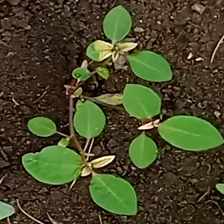
Weed species: Moti_dudhi(Euphorbia_geneculata_L)